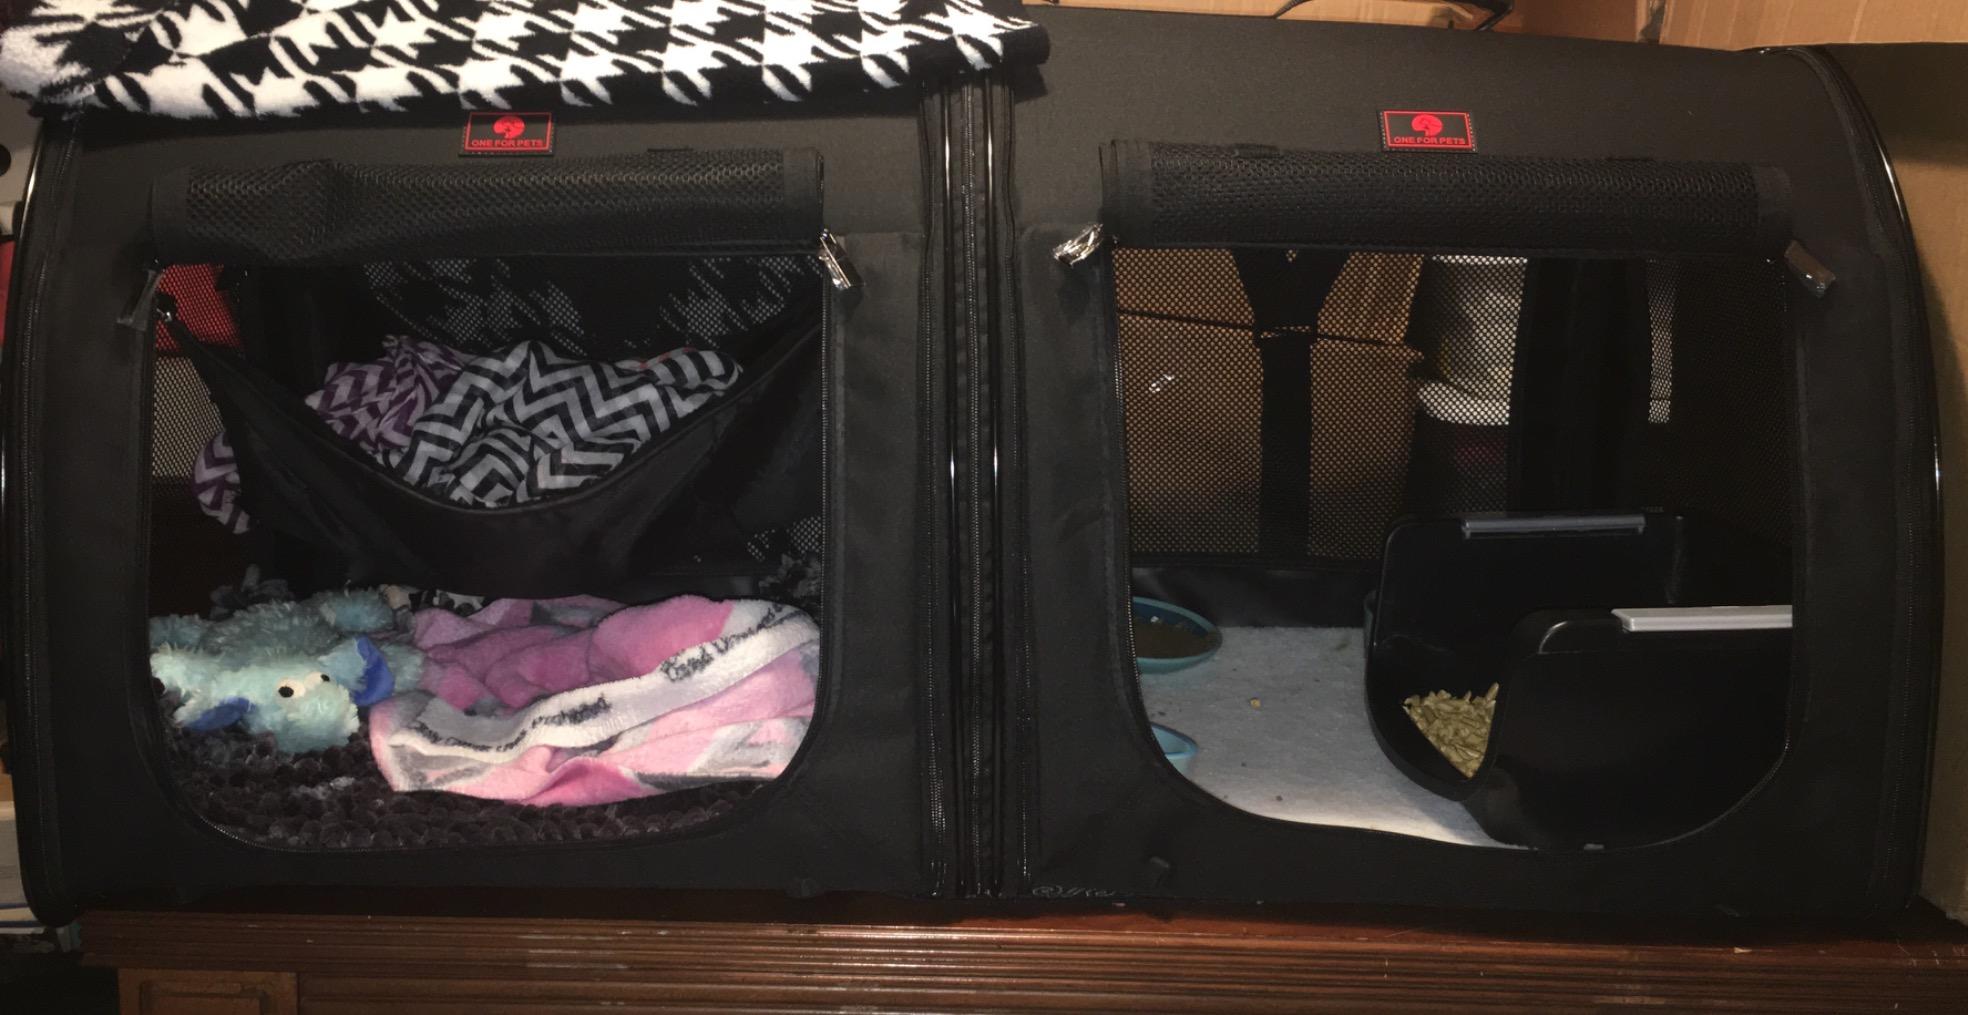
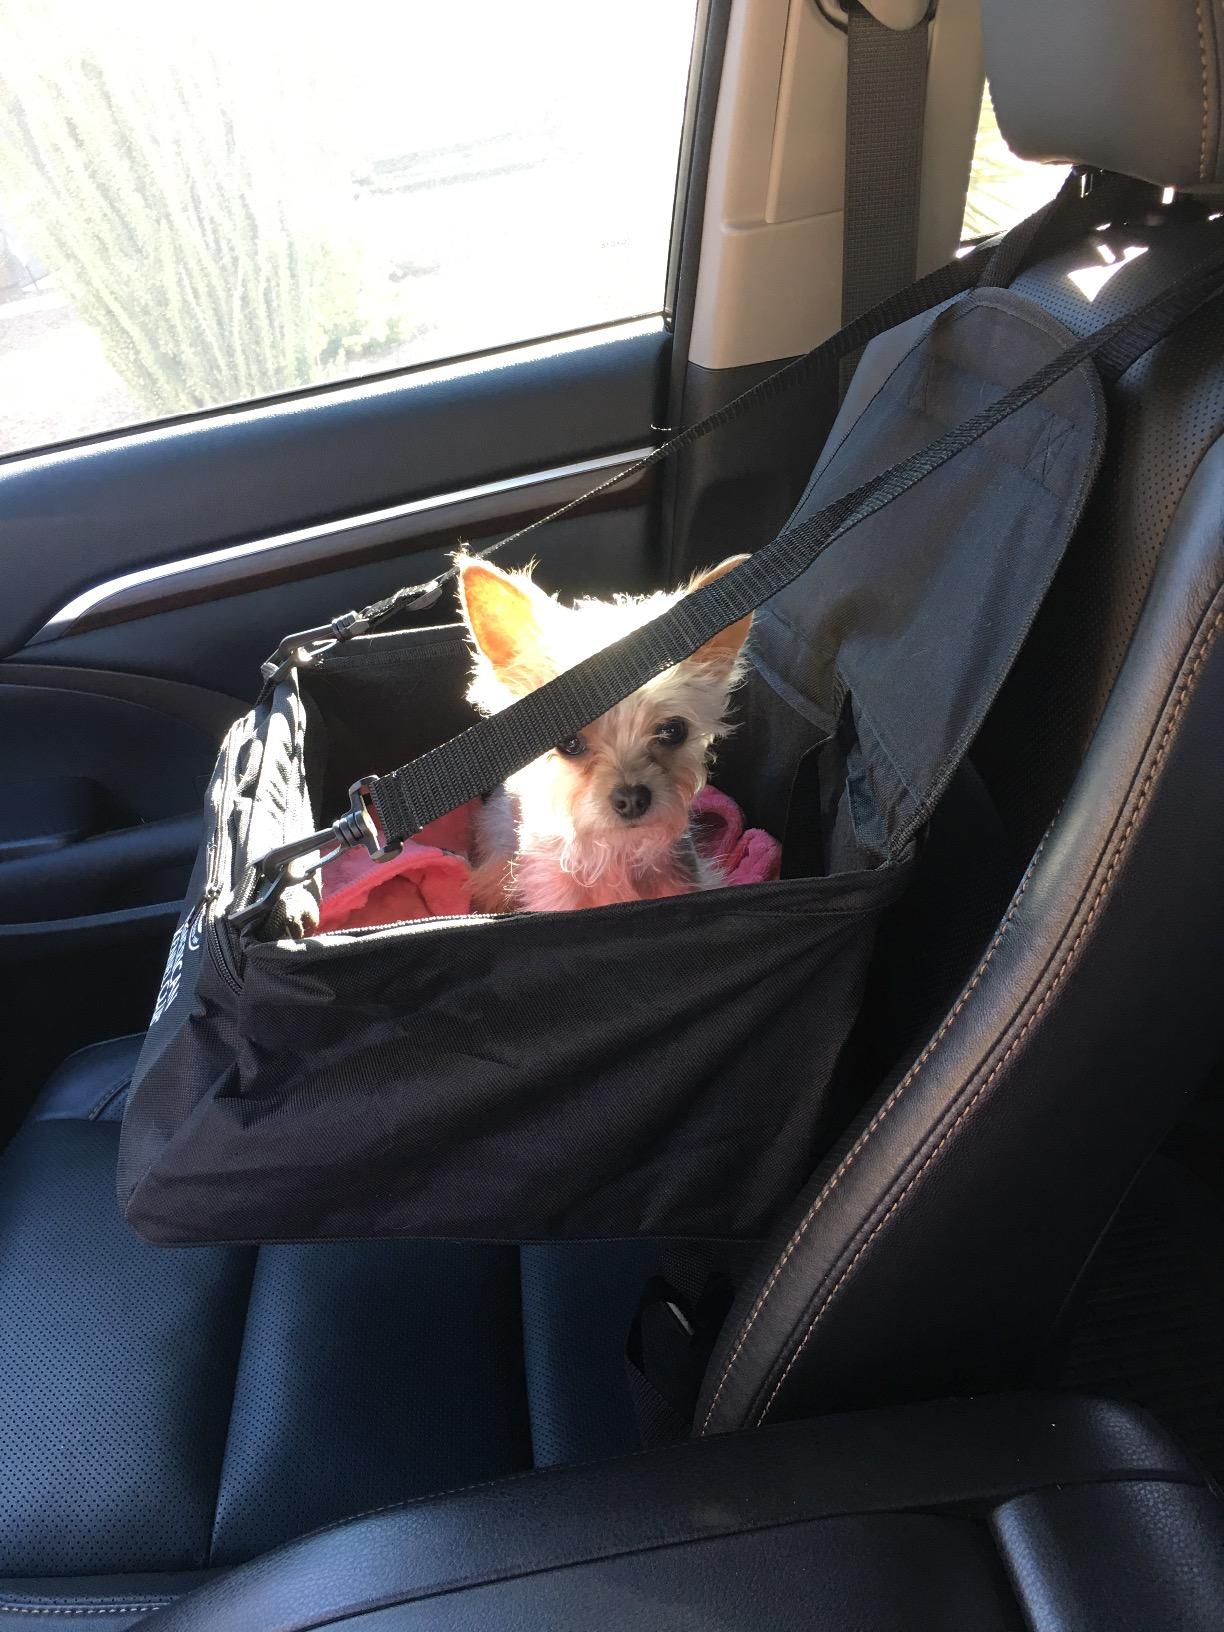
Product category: items_kennel
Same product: no